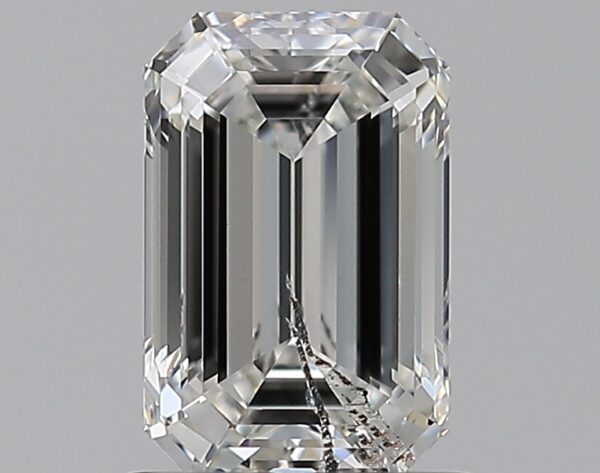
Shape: emerald
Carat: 1.02
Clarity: SI2
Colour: G
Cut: EX
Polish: EX
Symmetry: EX
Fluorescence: N
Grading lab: IGI
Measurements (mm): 7.12 x 4.6 x 3.17